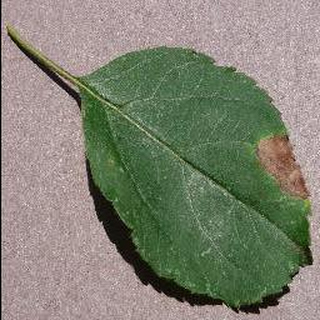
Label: apple_black_rot